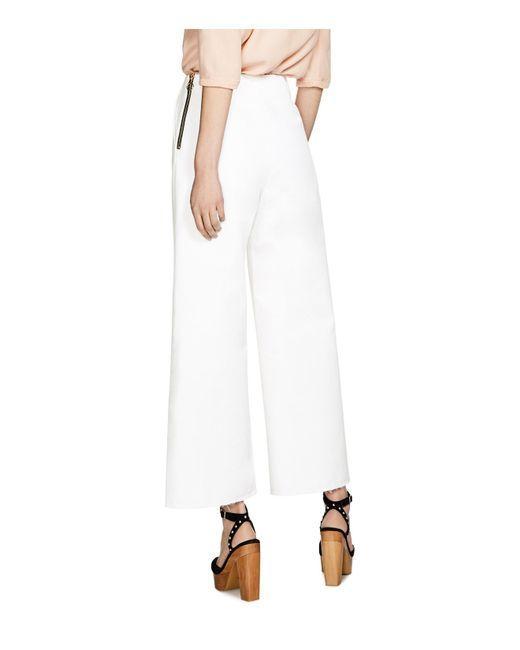
Weiße Chiffon-Hose mit weitem Bein und knöchellanger Länge